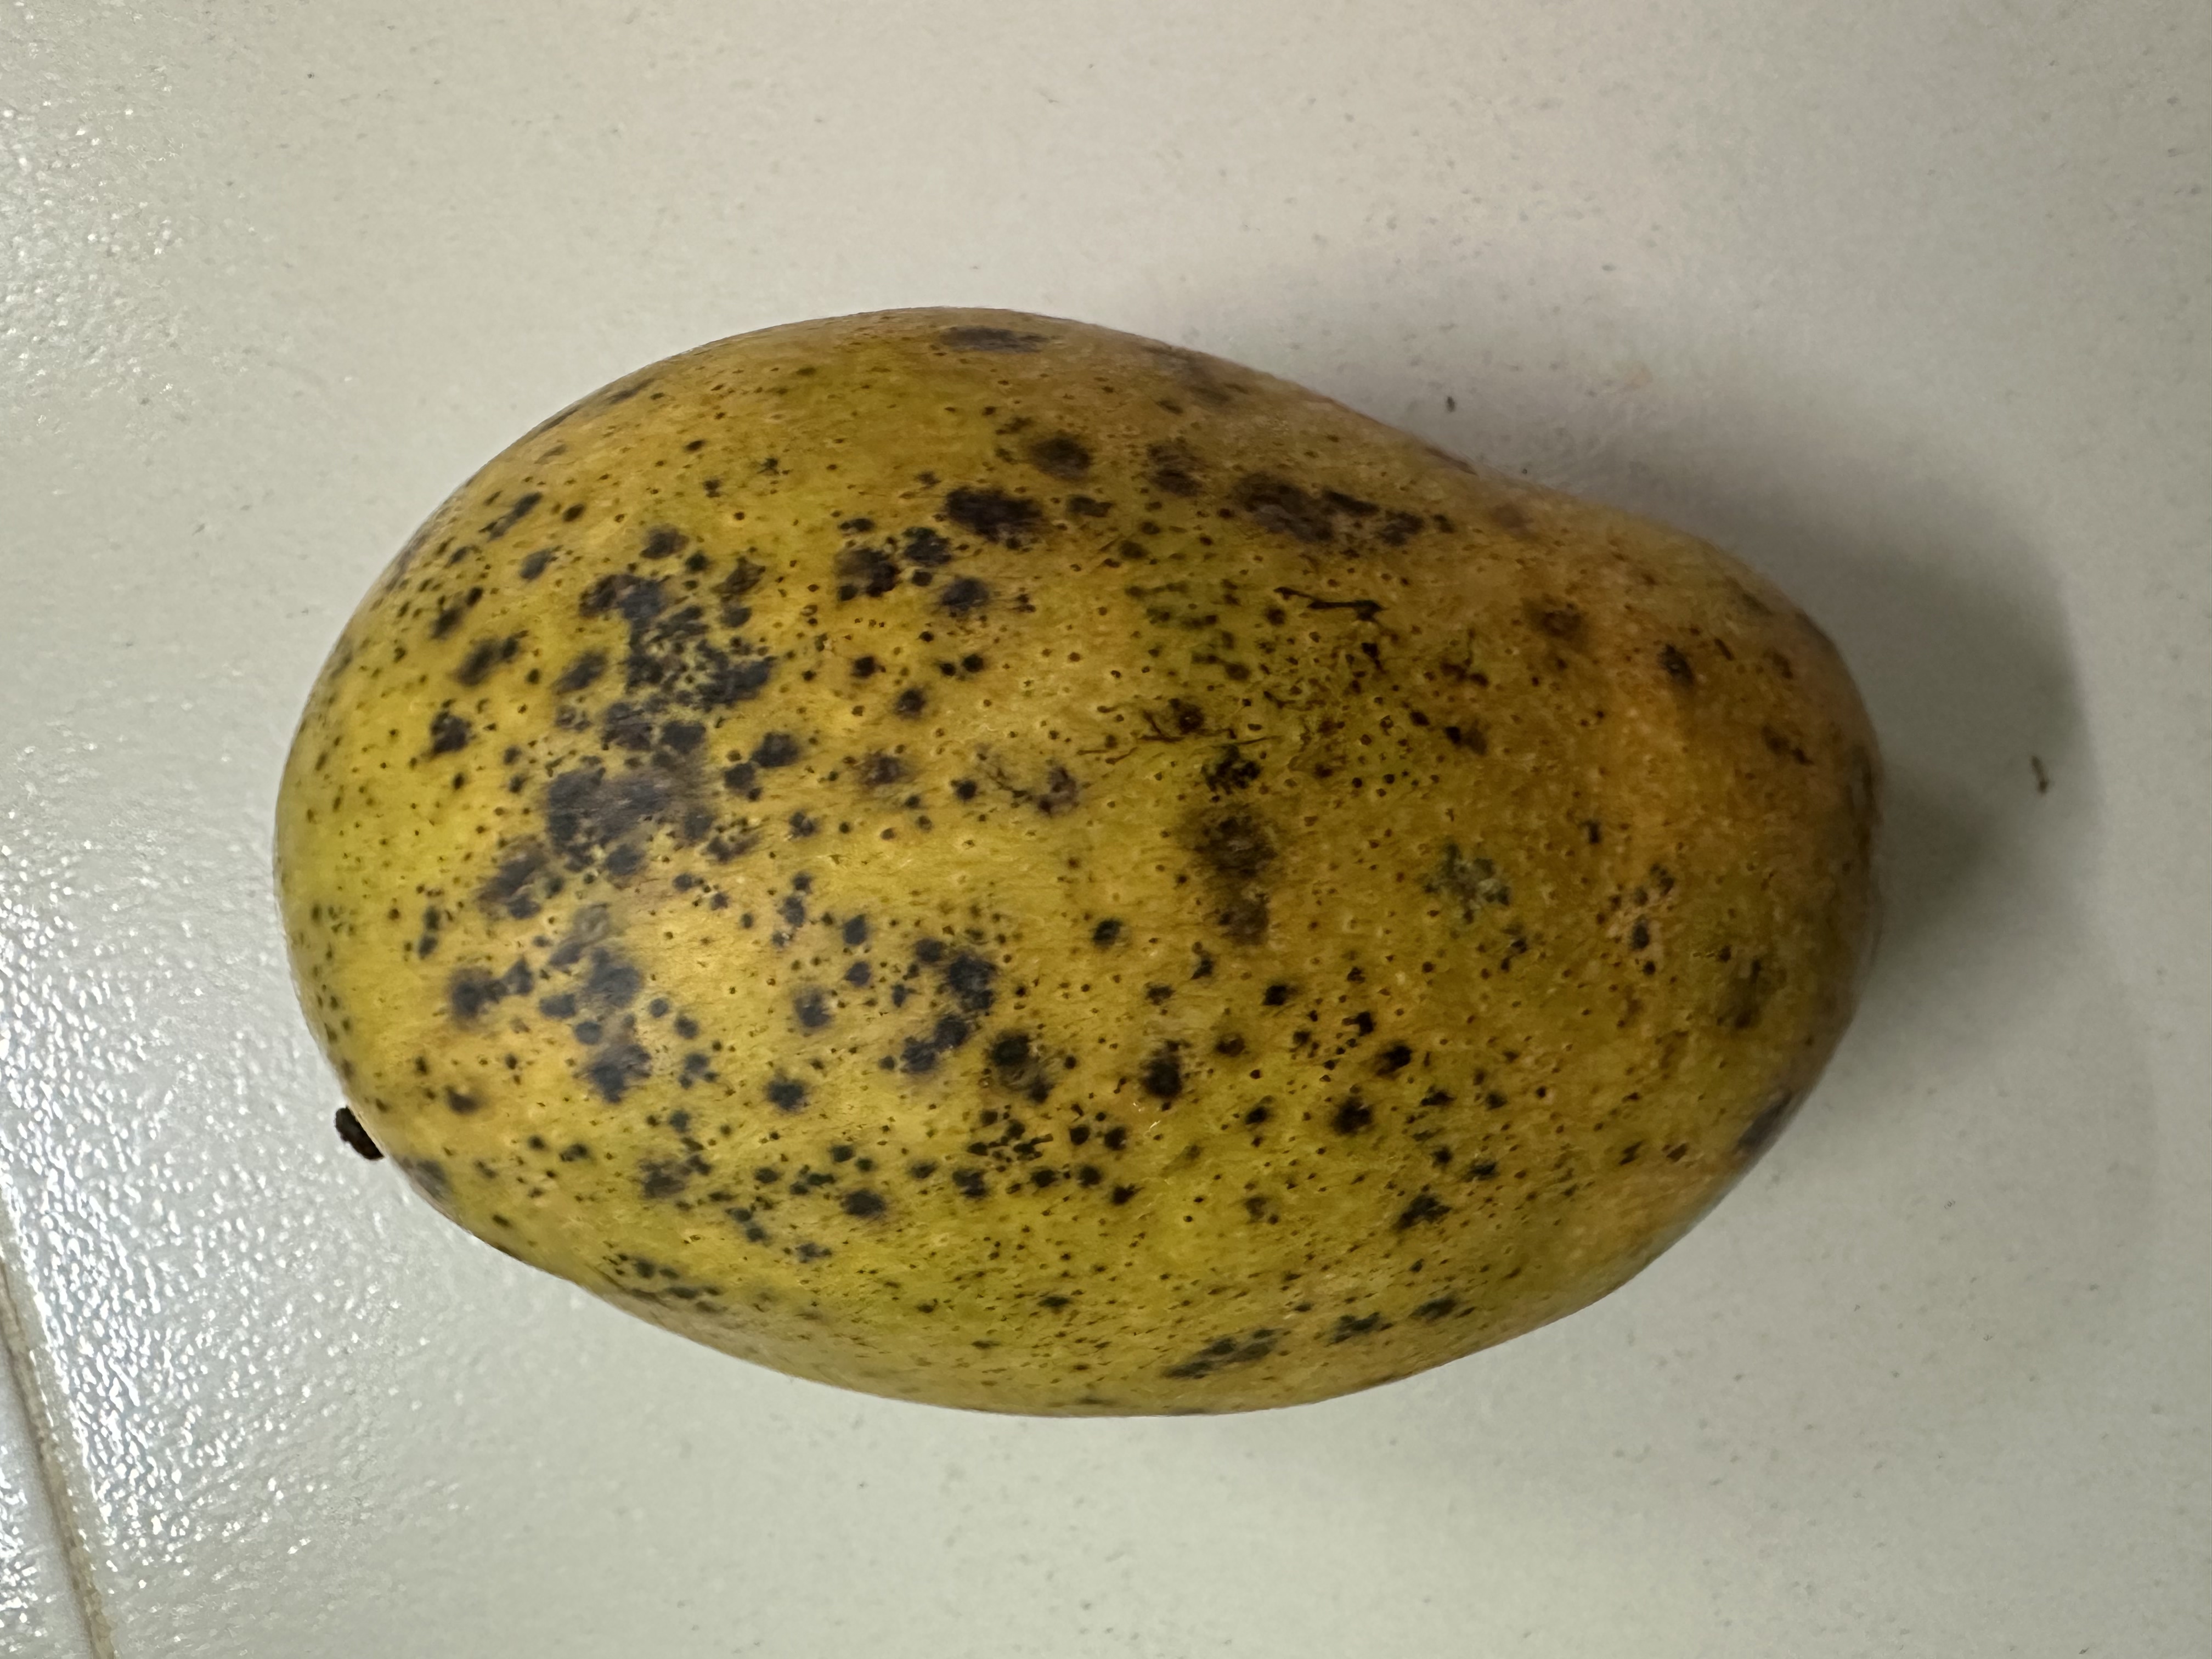
Mango variety: Mollika